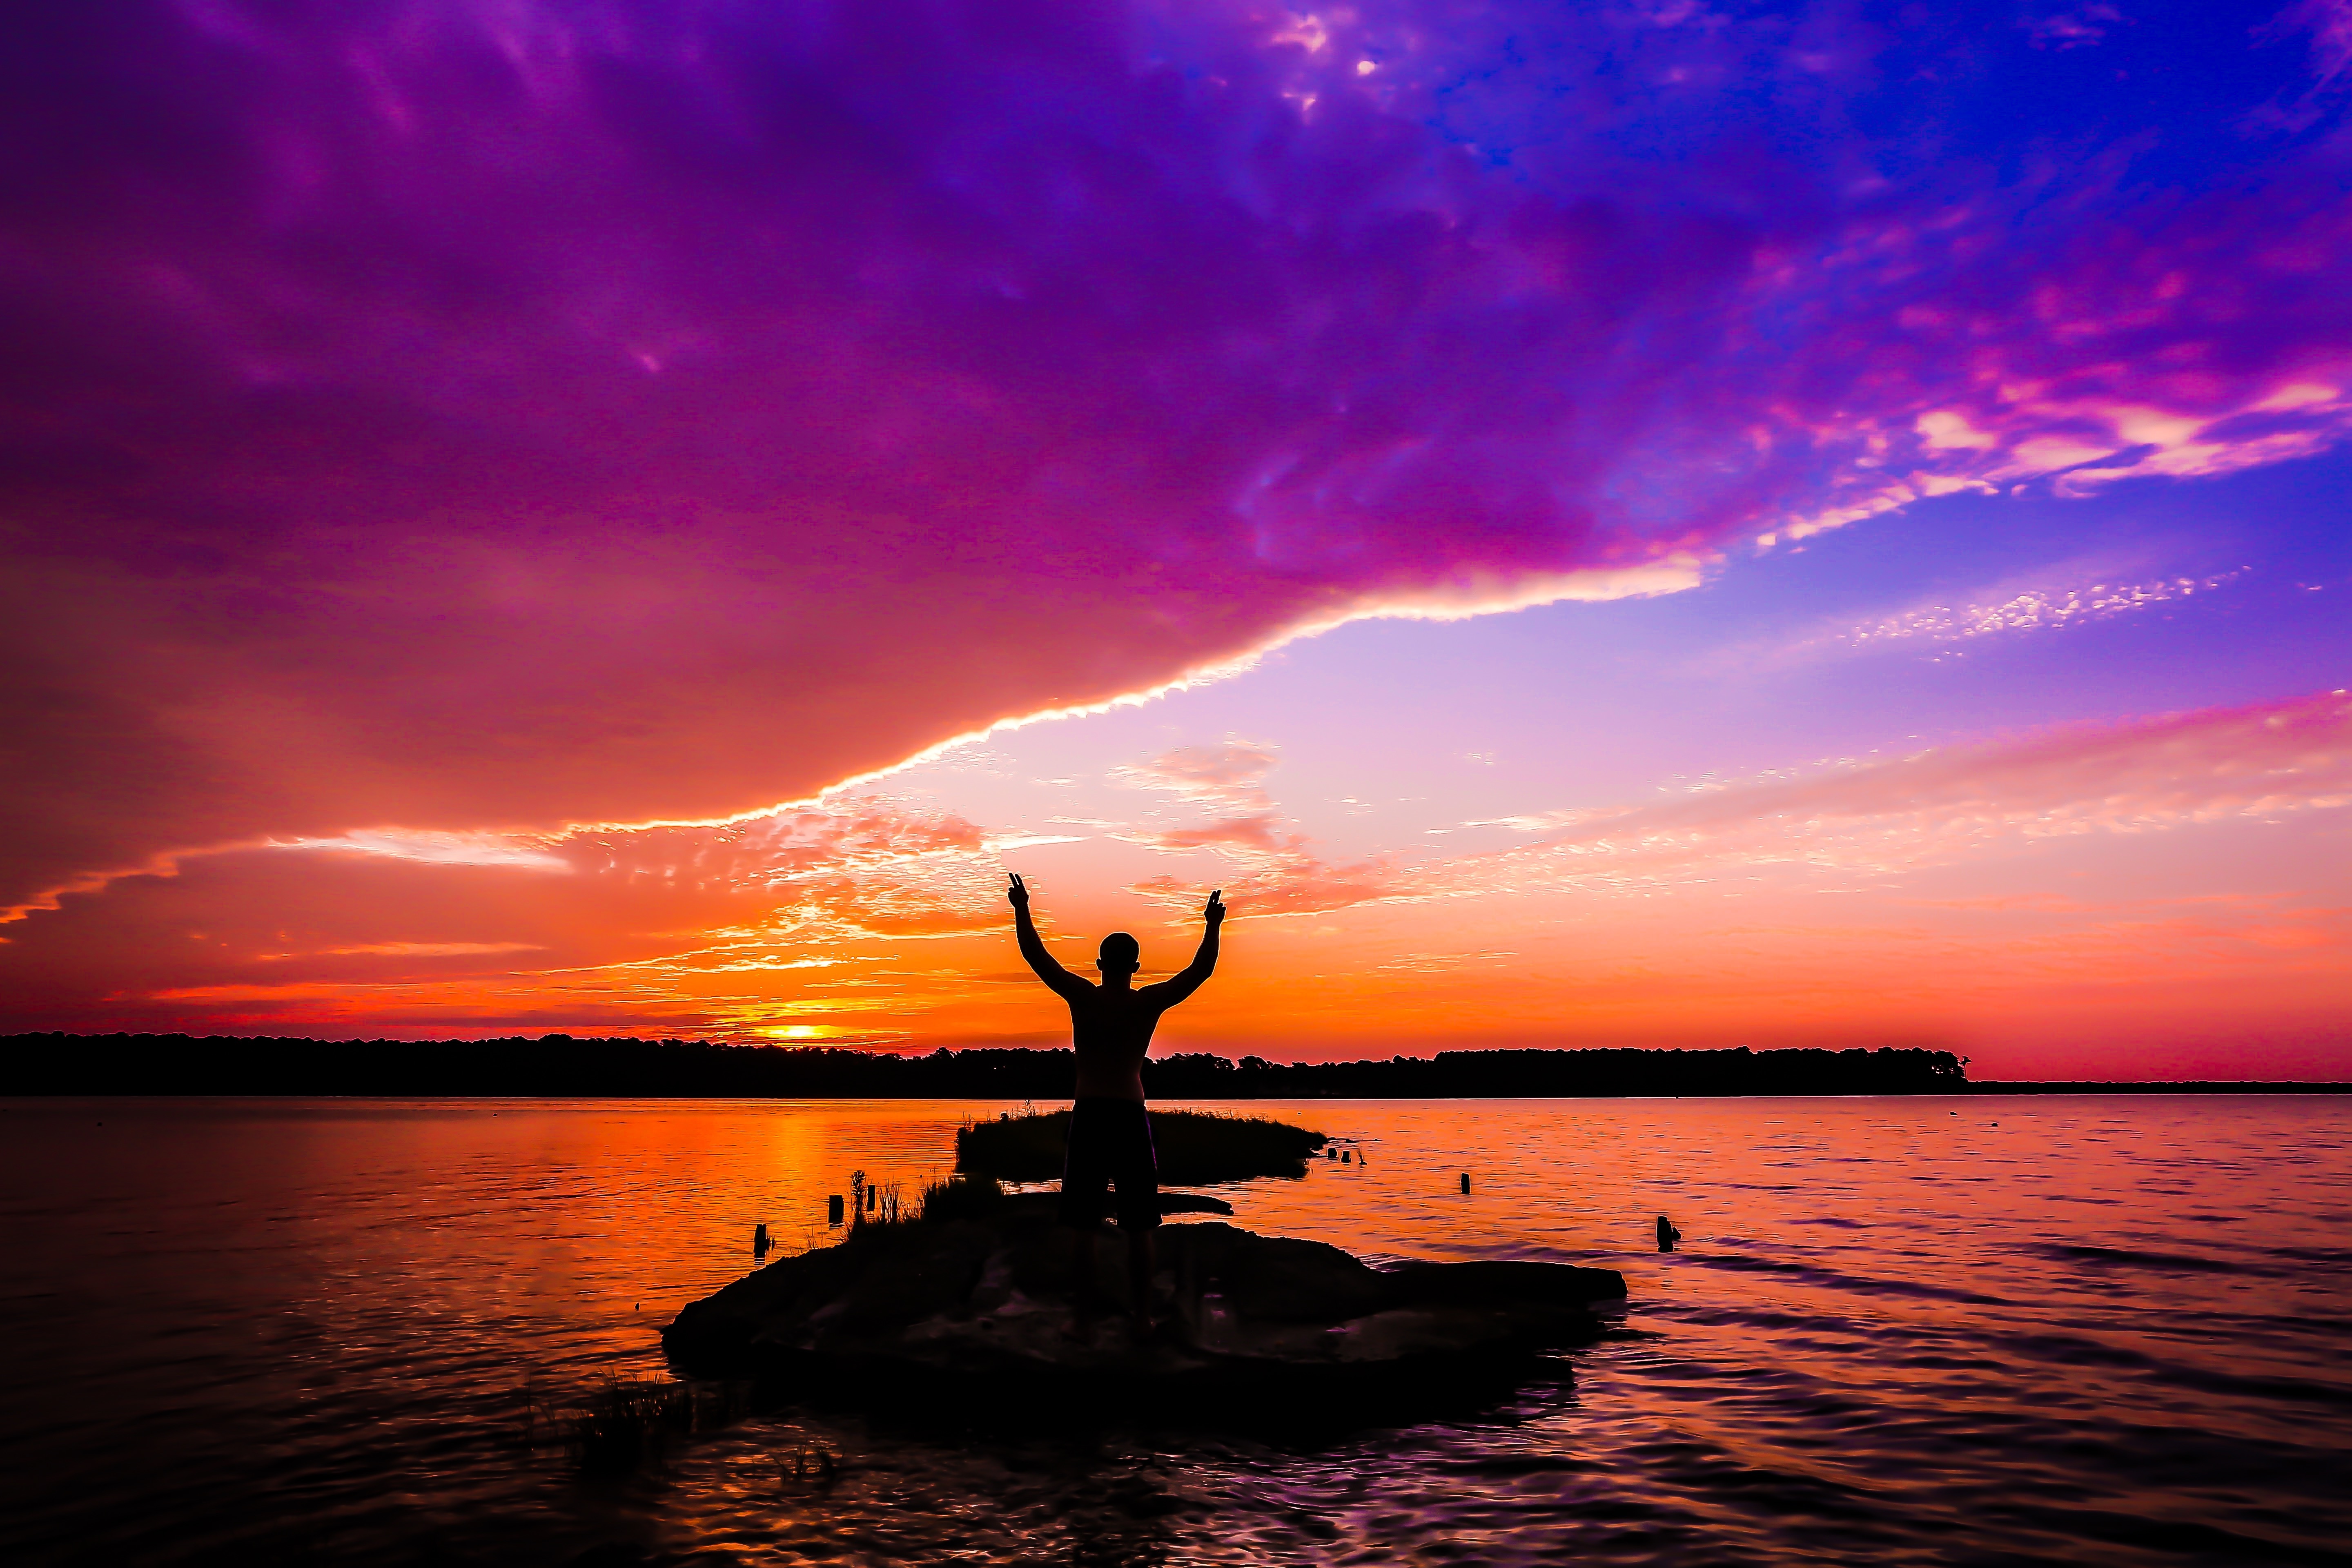
sea, coast, ocean, horizon, cloud, sky, sunrise, sunset, morning, dawn, dusk, evening, reflection, afterglow